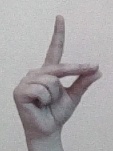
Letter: ta